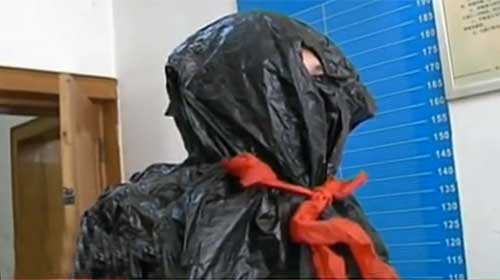
Label: plastic